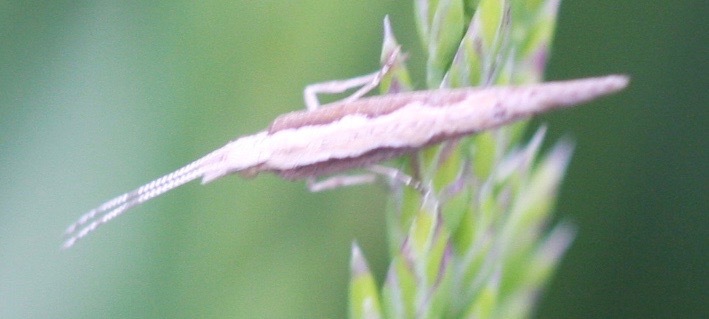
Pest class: diamondback_moth